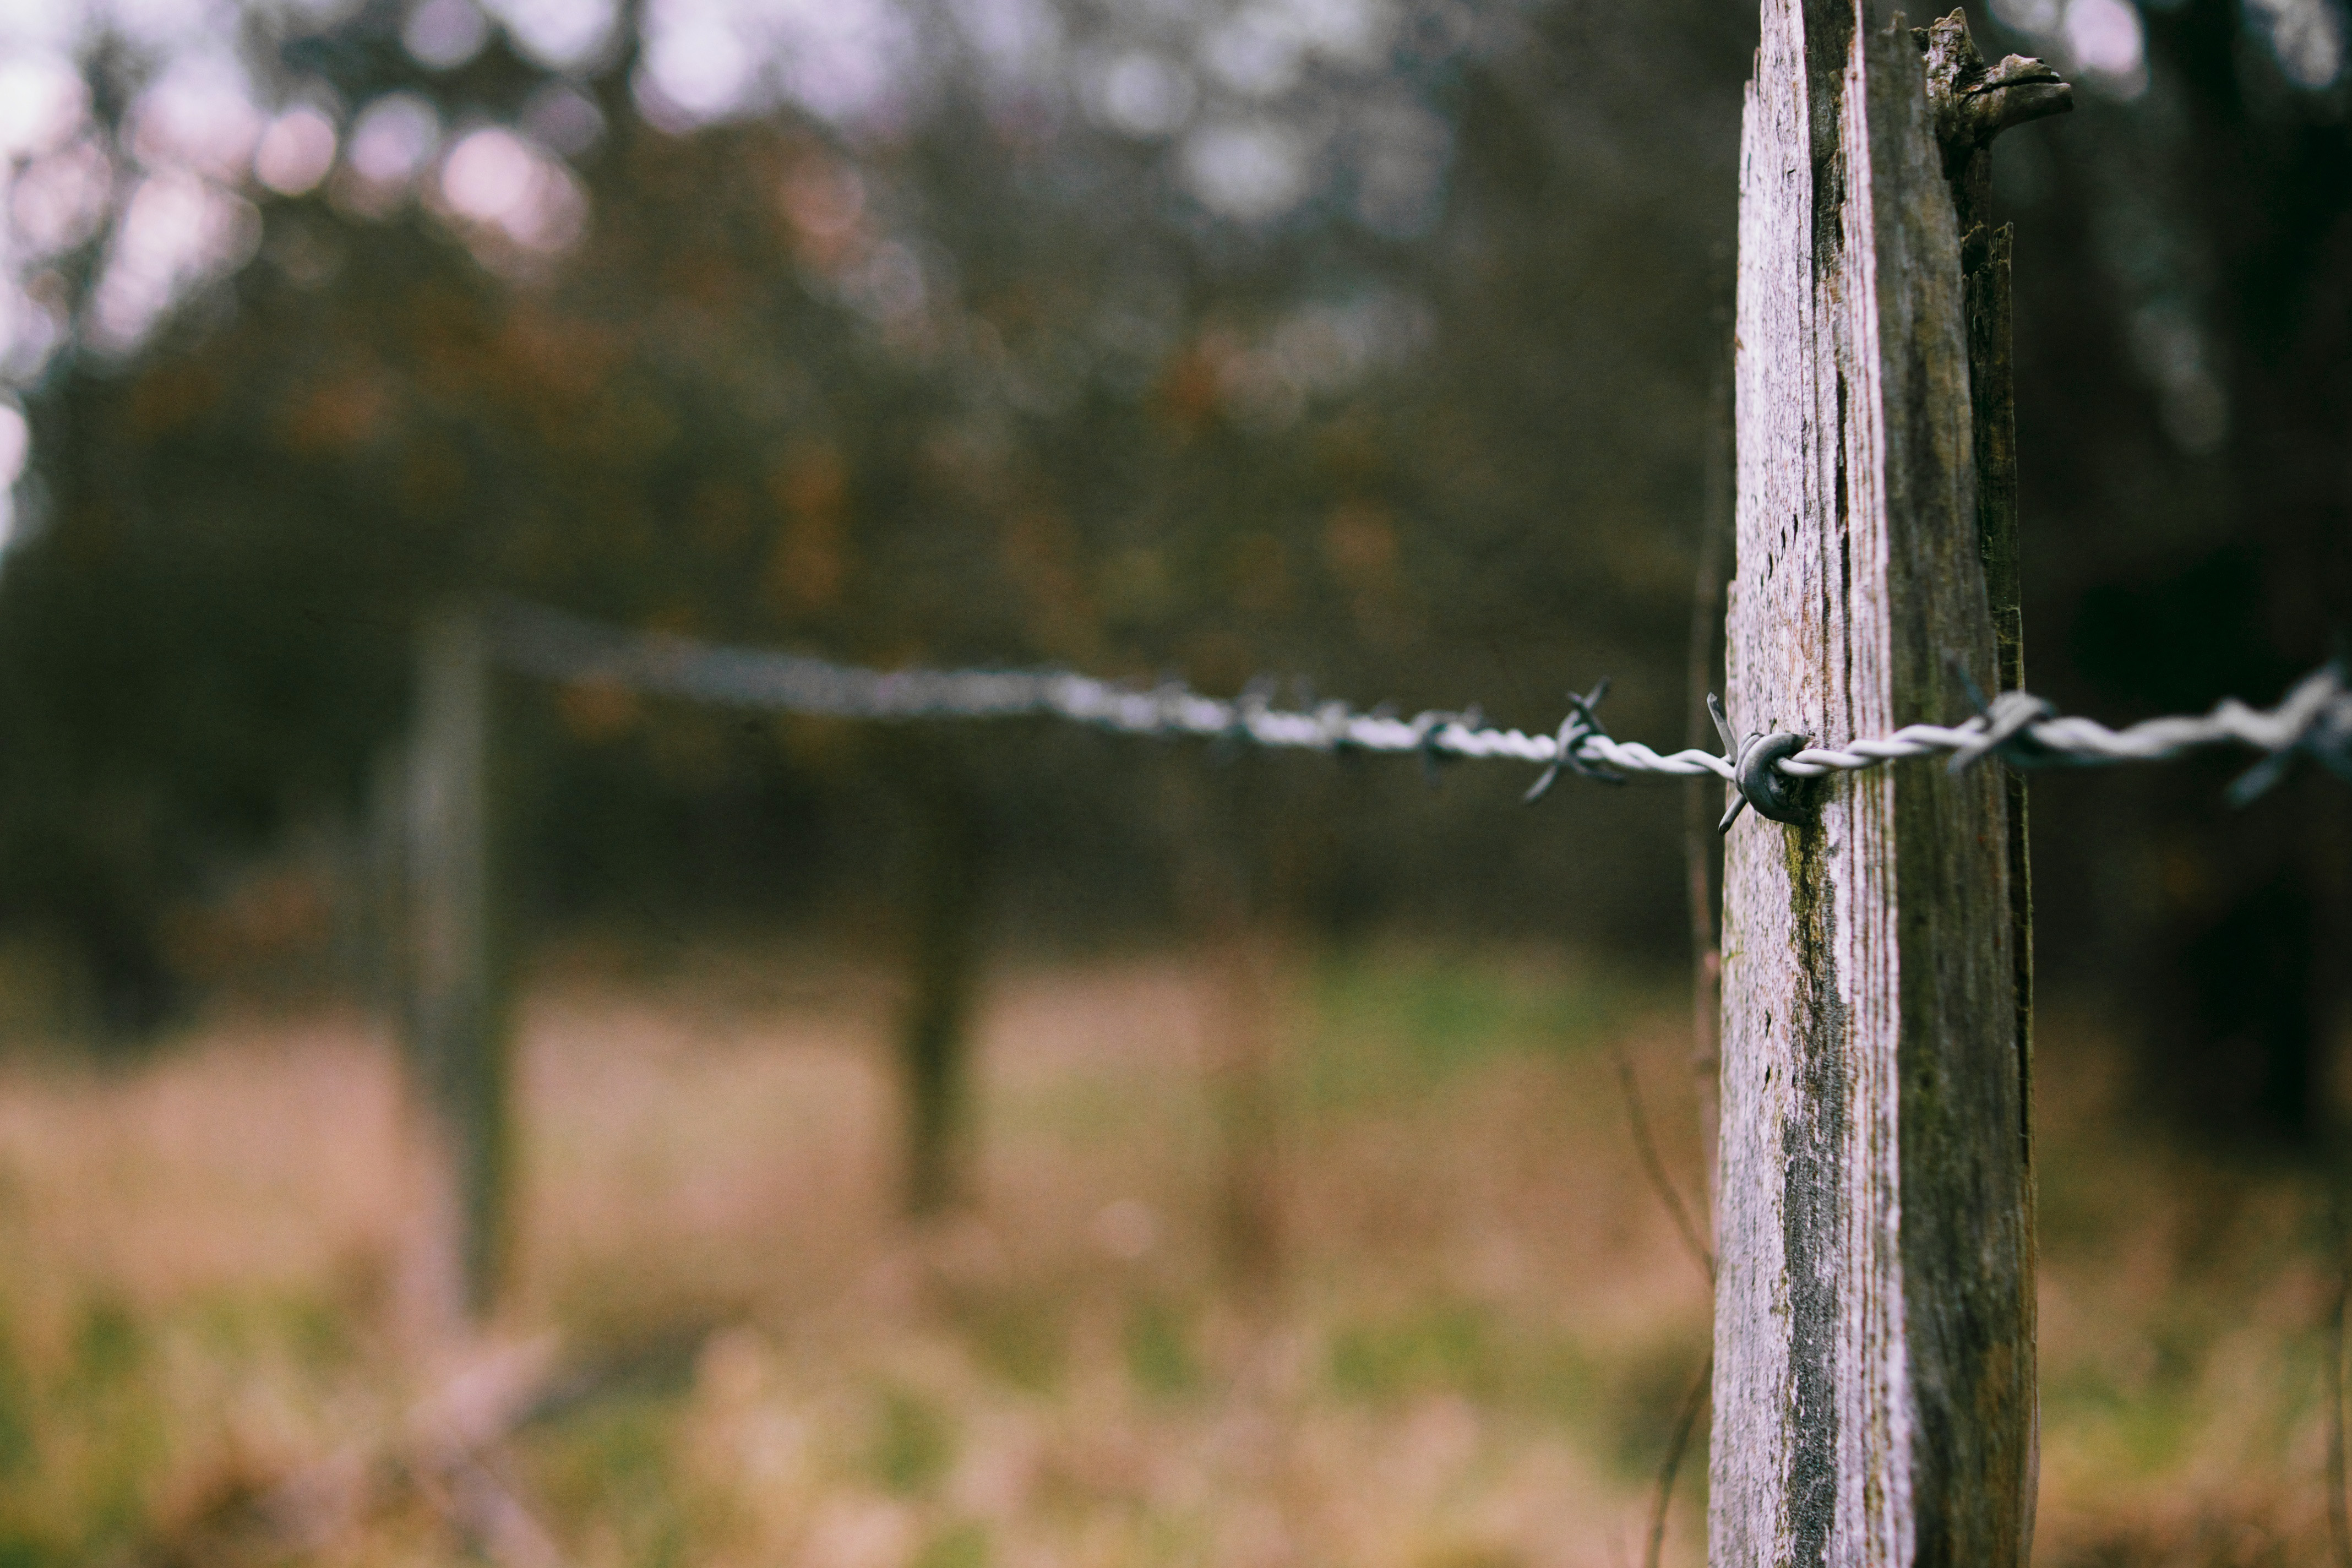
tree, nature, forest, grass, branch, winter, fence, barbed wire, plant, wood, sunlight, leaf, frost, wire, autumn, season, twig, 35mm, sony, woodland, hff, fencefriday, a700, nashmills, plant stem, woody plant, thorns spines and prickles, outdoor structure, wire fencing, home fencing